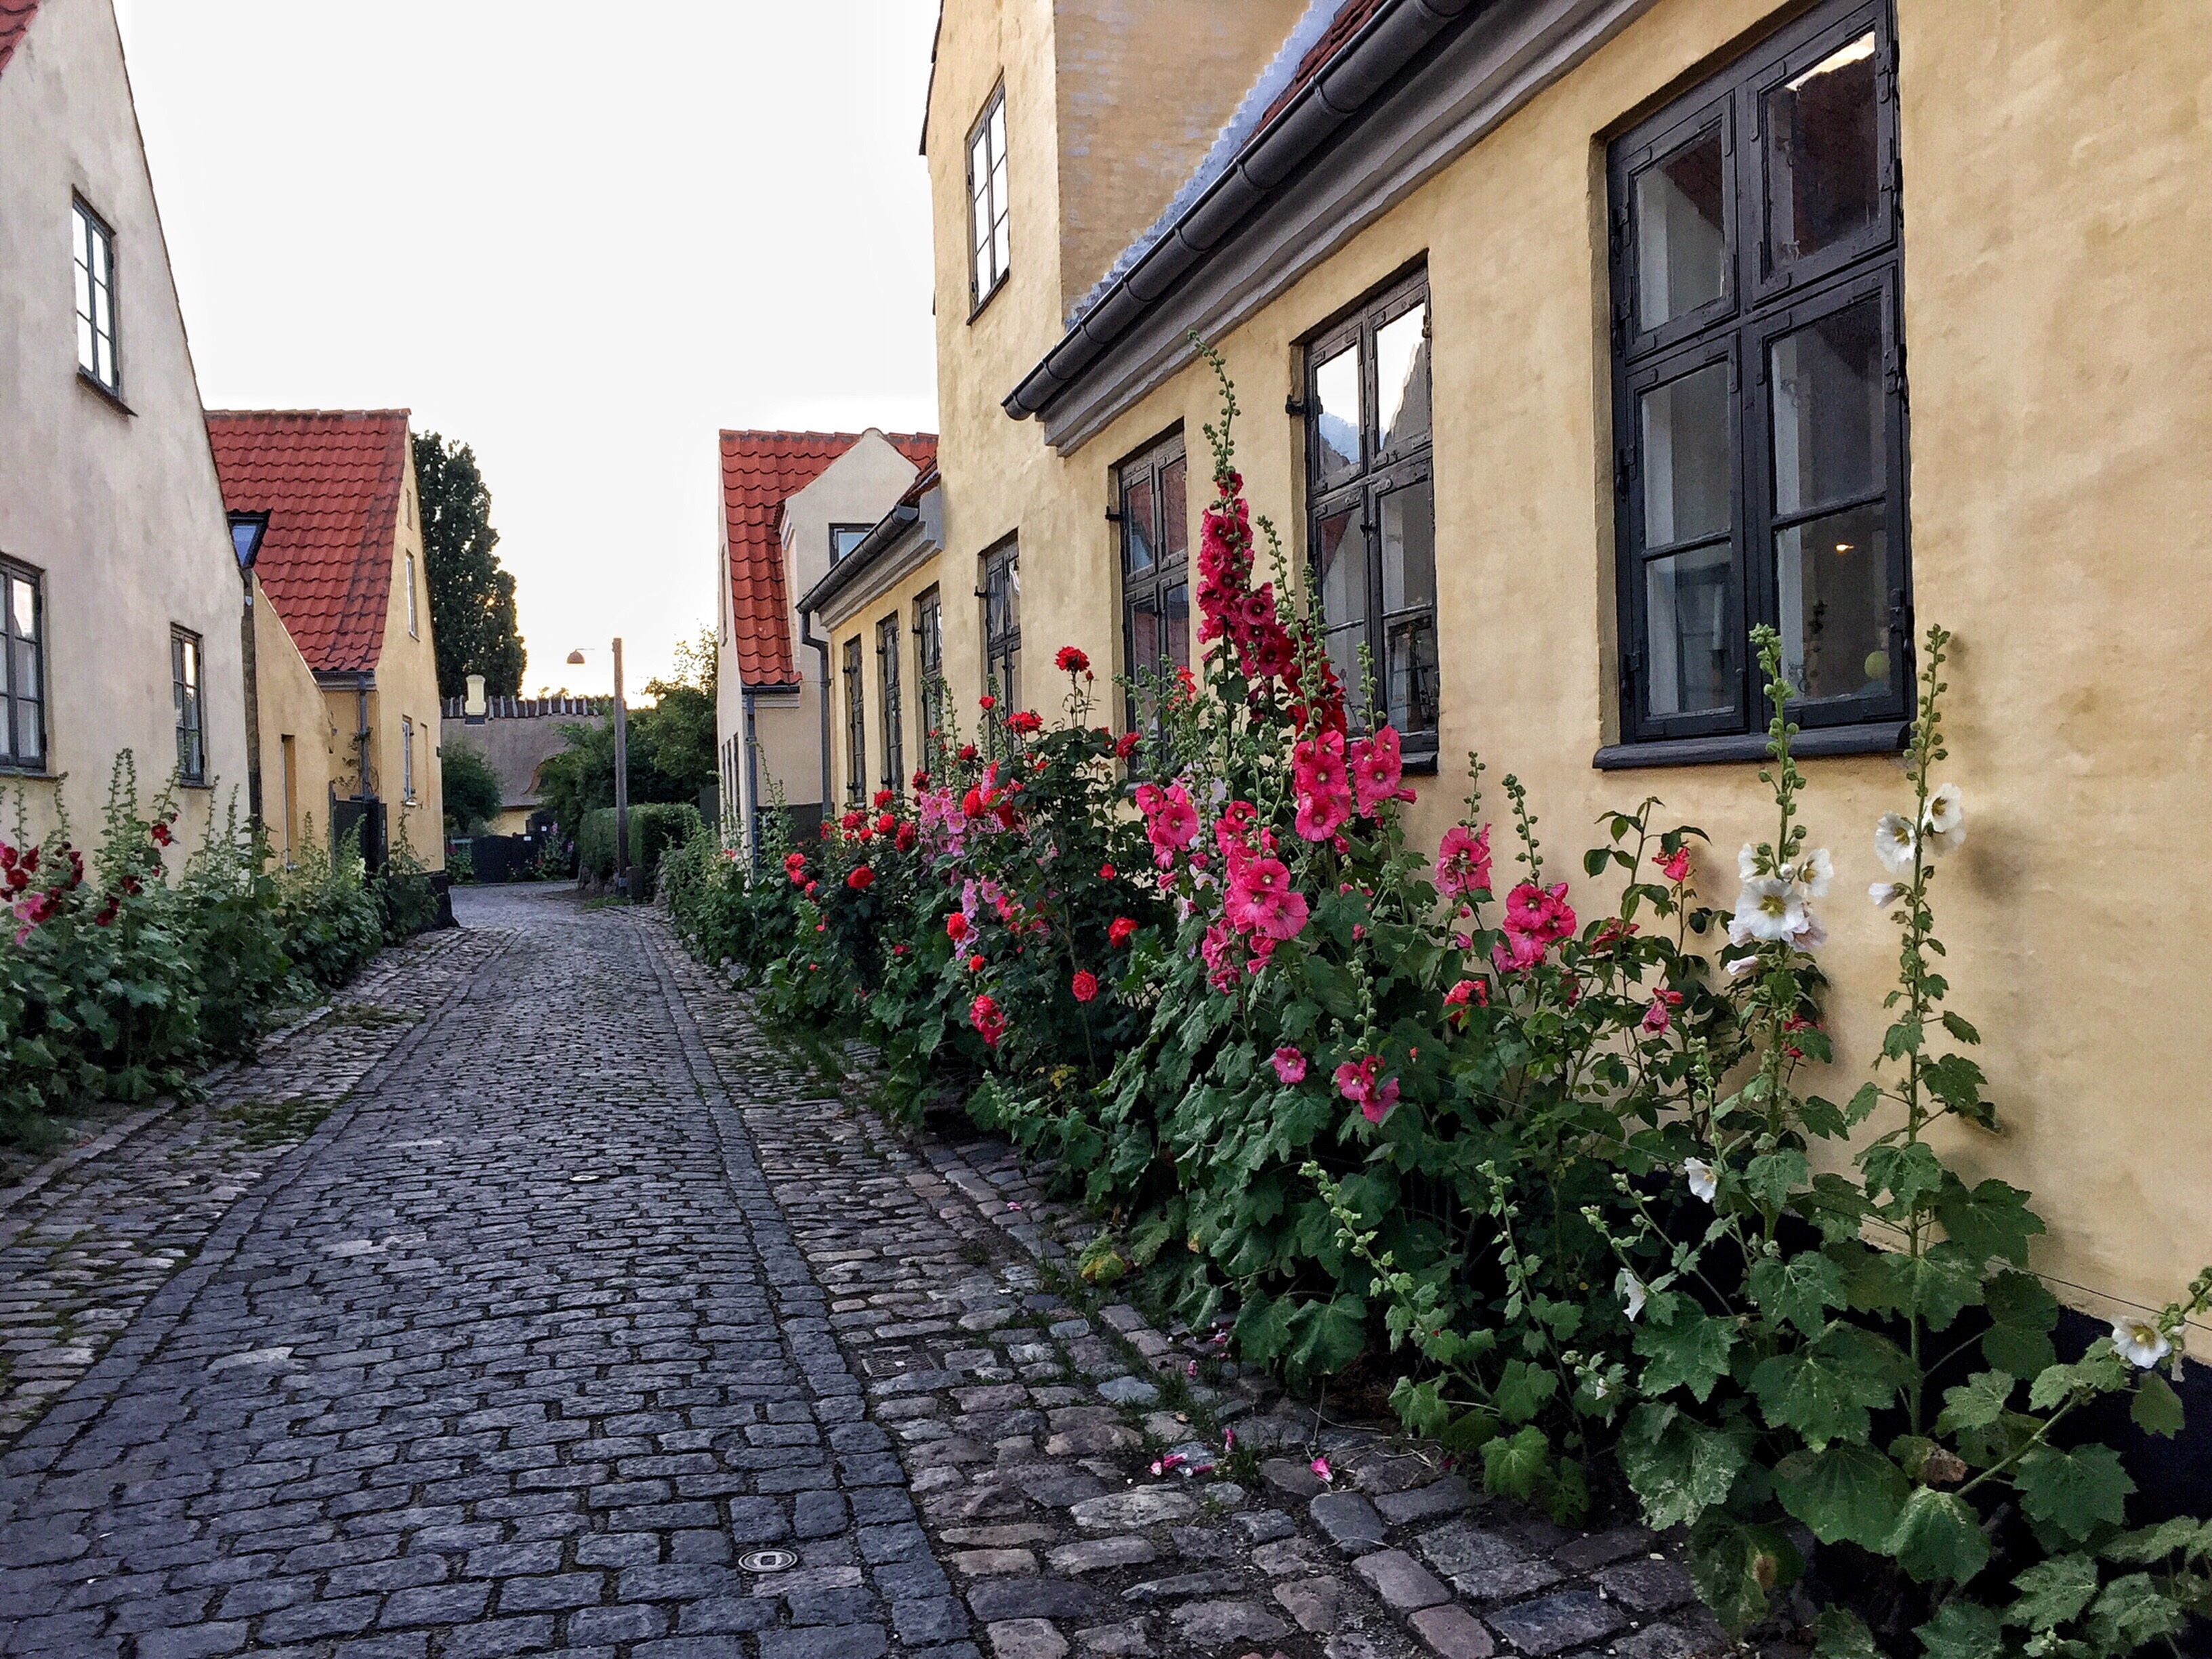
road, street, house, flower, town, old, alley, city, walkway, village, facade, garden, old town, courtyard, denmark, beautiful, yard, neighbourhood, paving stones, drag r, urban area, residential area, human settlement